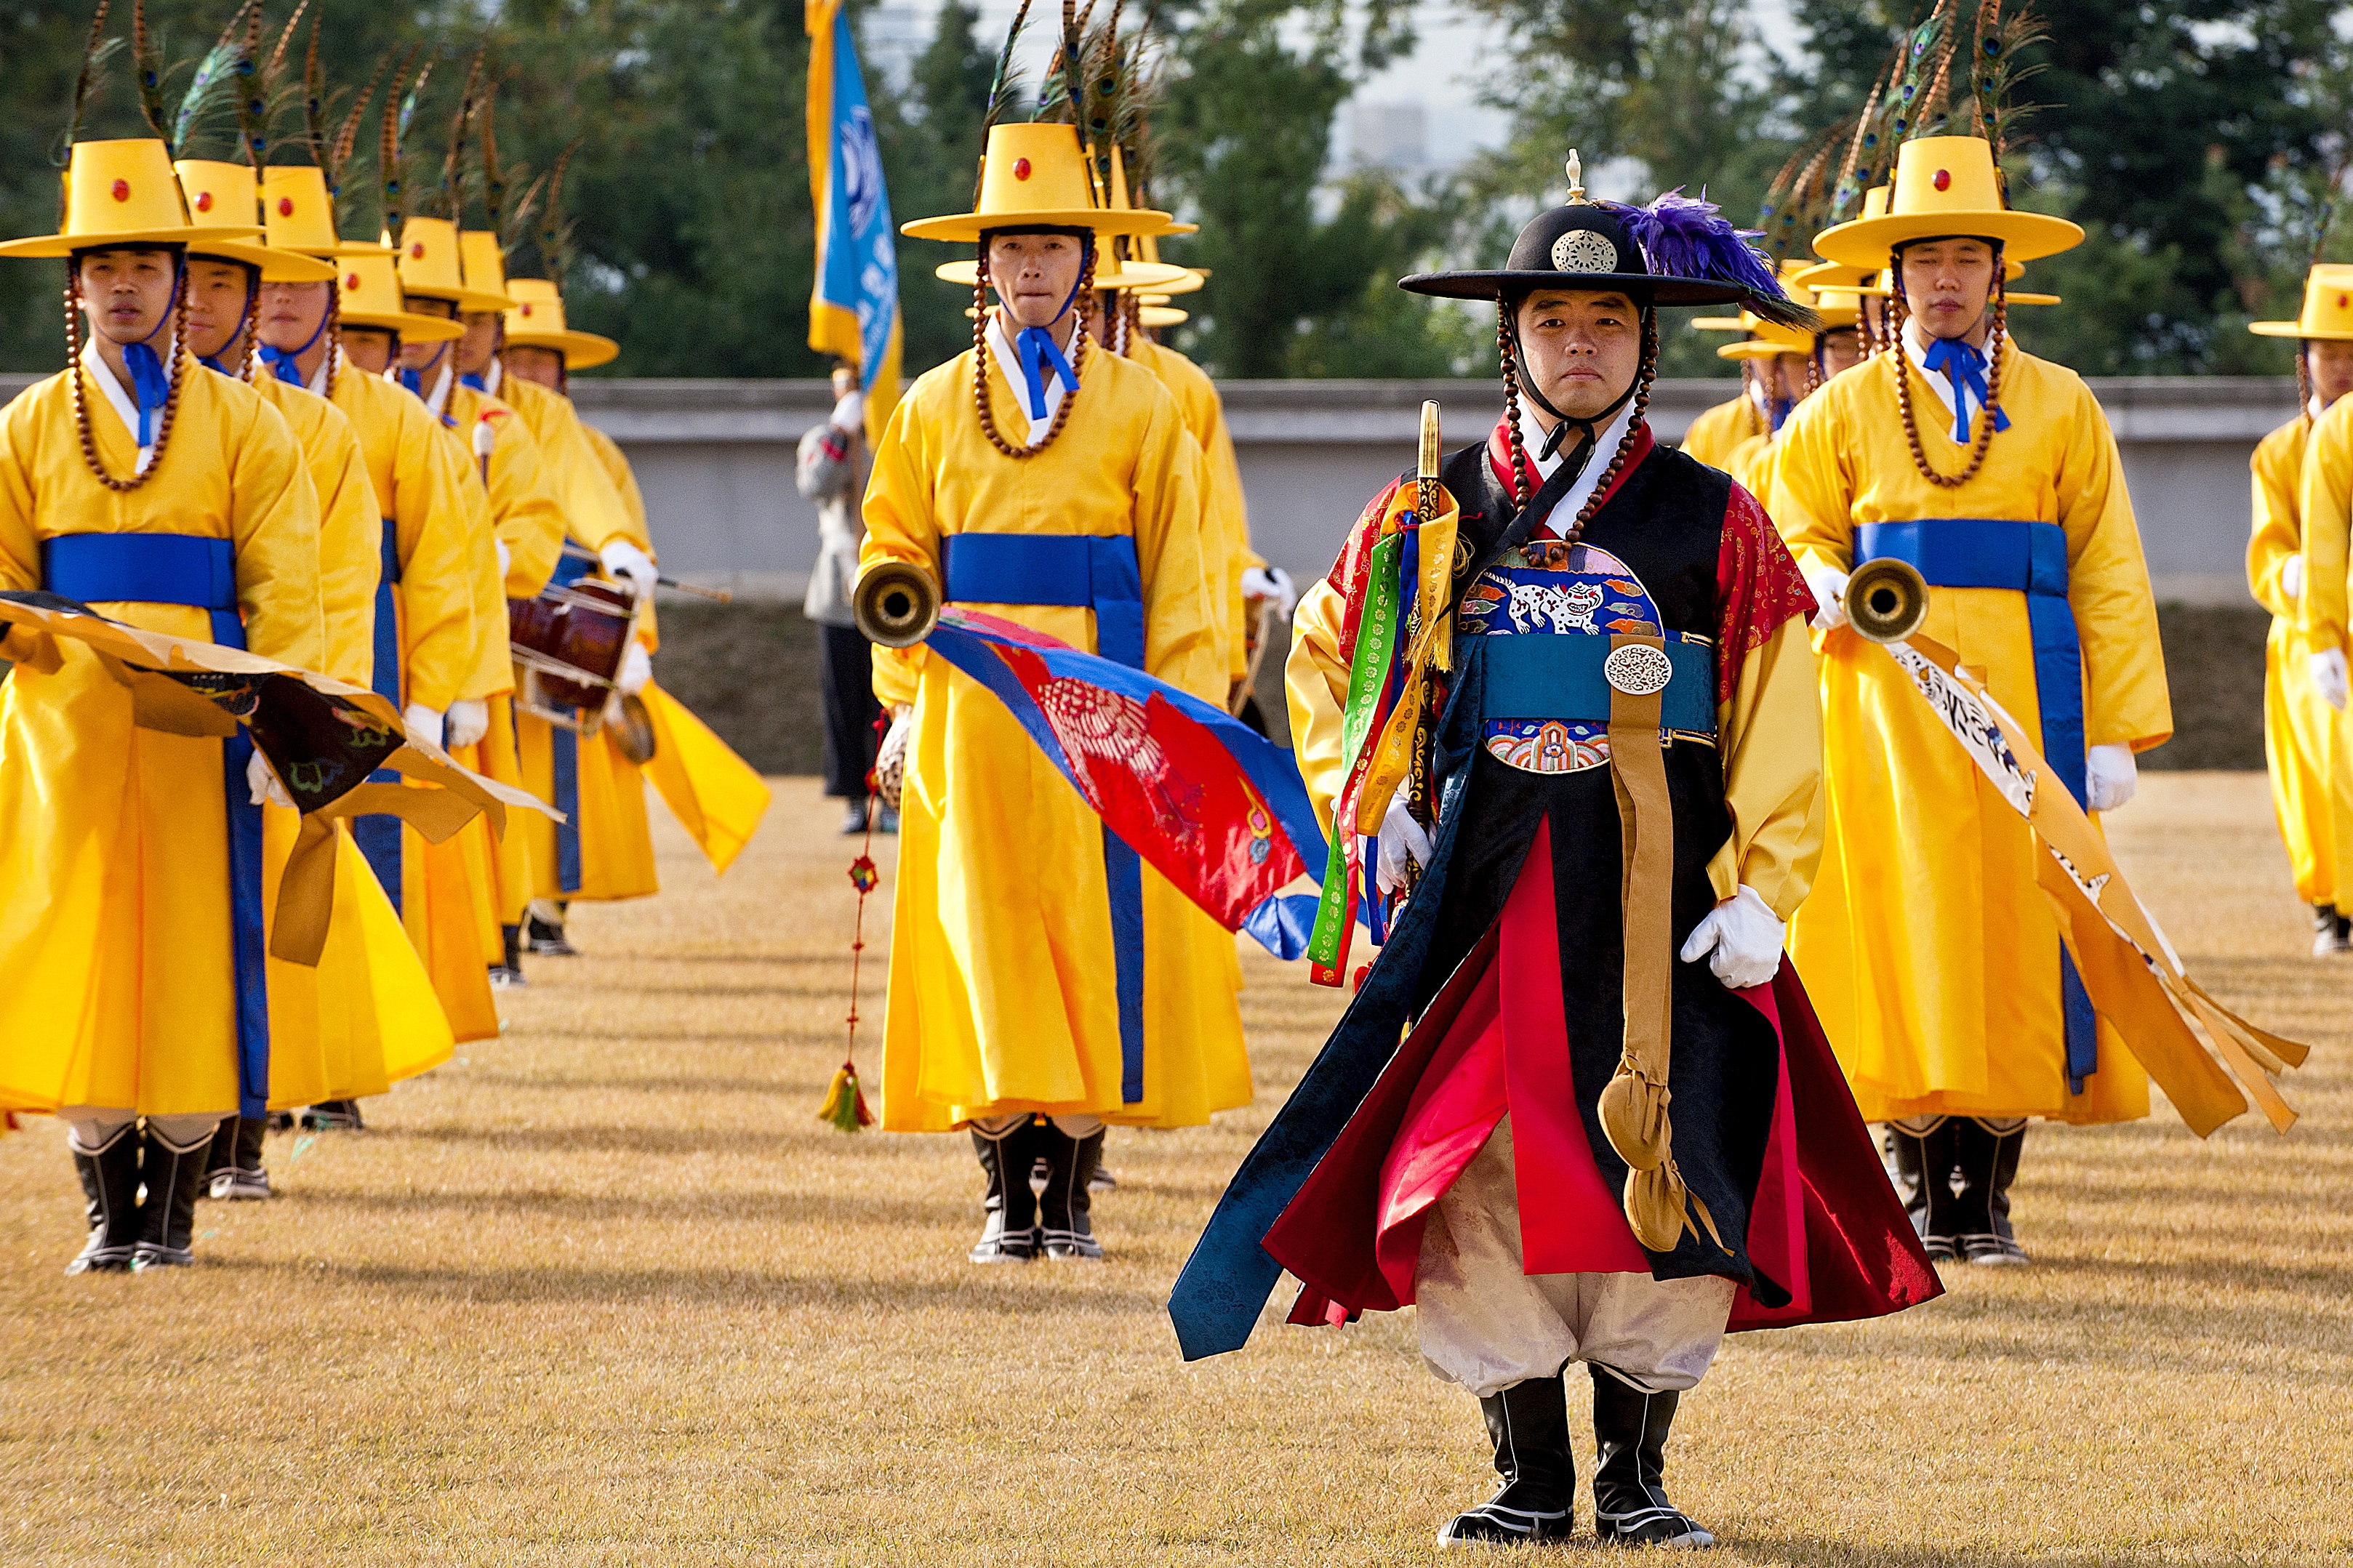
recreation, asian, yellow, ceremony, fete, uniform, honor, event, review, tradition, guard, attention, south korean